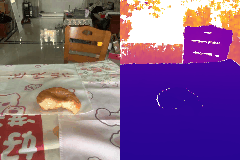
Label: donut